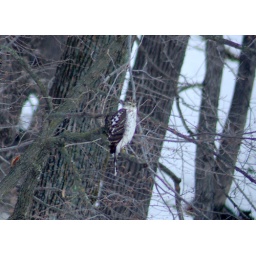
Sharp-shinned Hawk sitting in a tree along the highway.